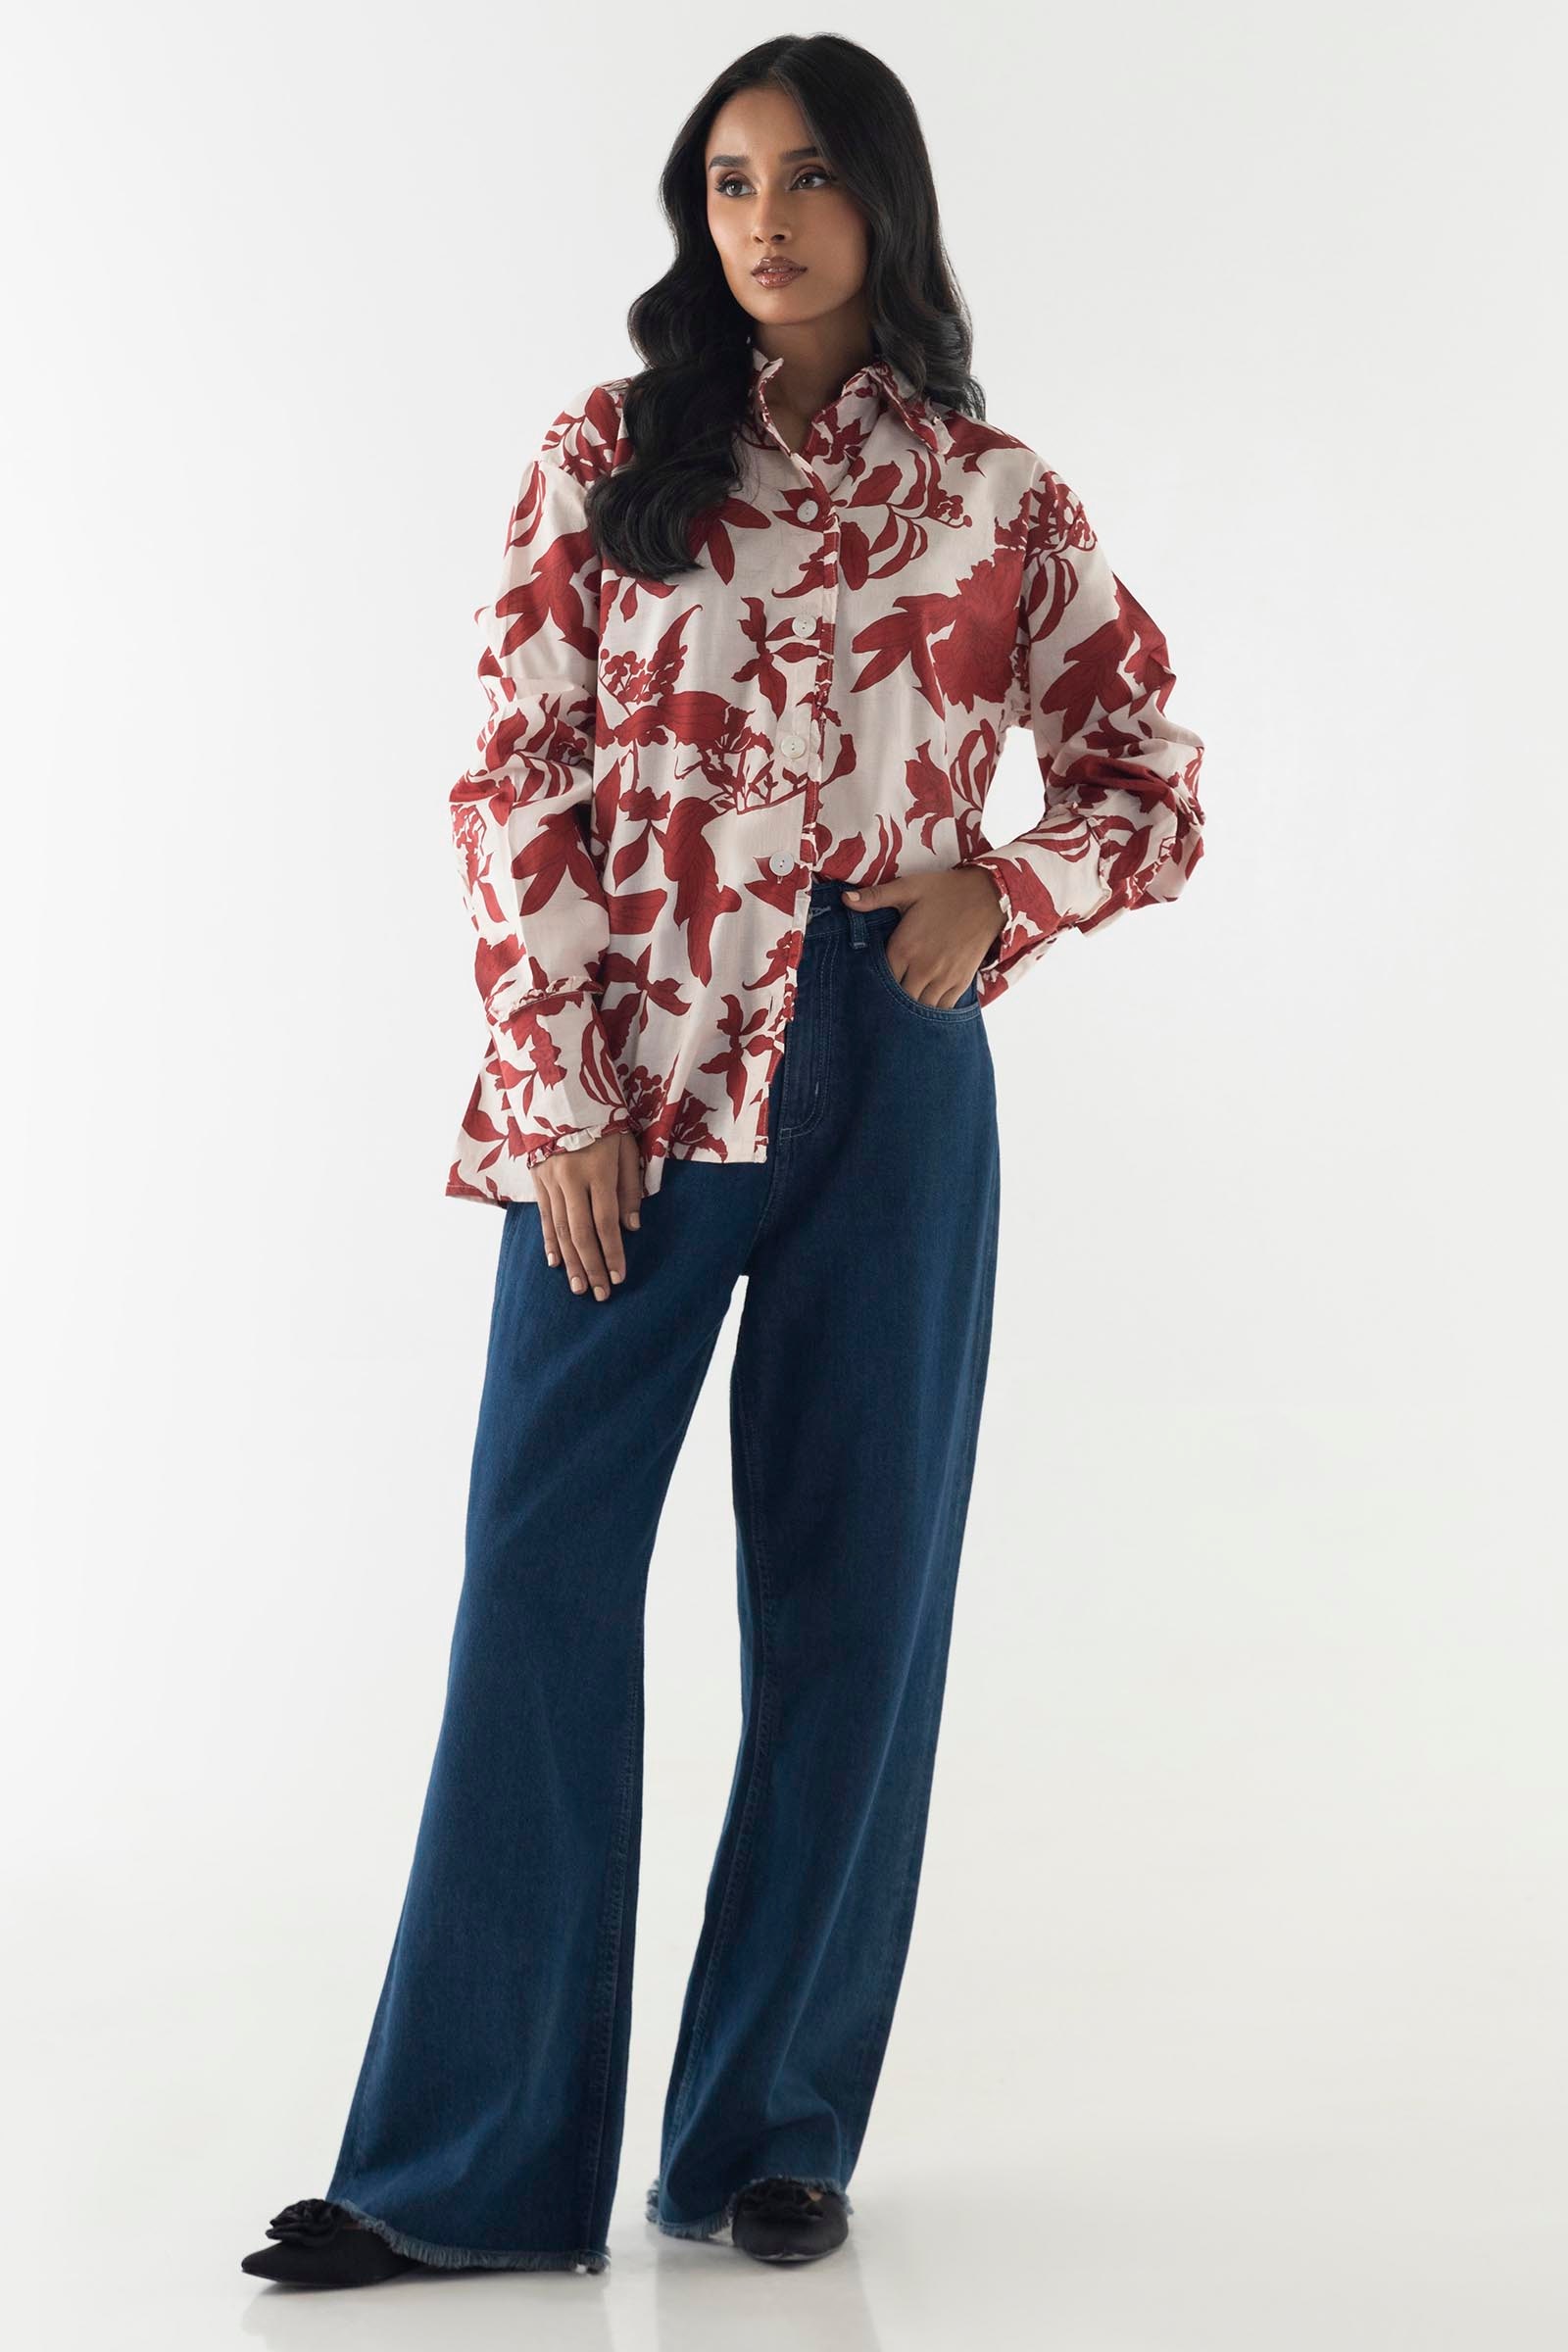
red multi floral print button up top